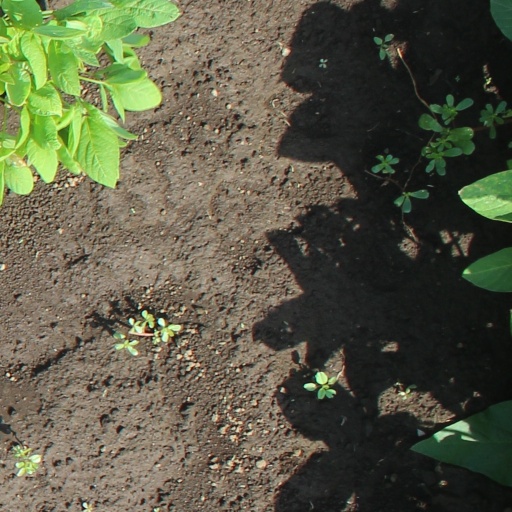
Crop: soybean